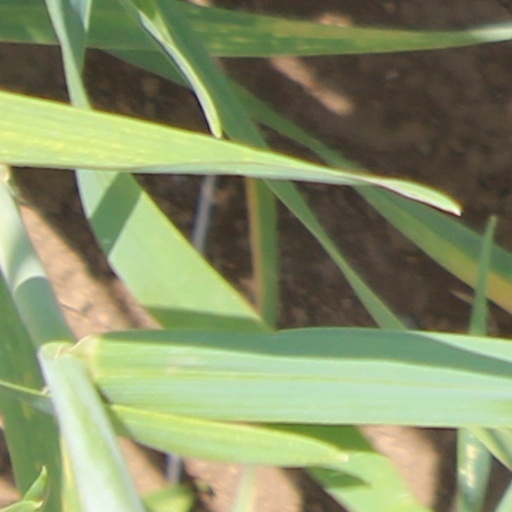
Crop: wheat